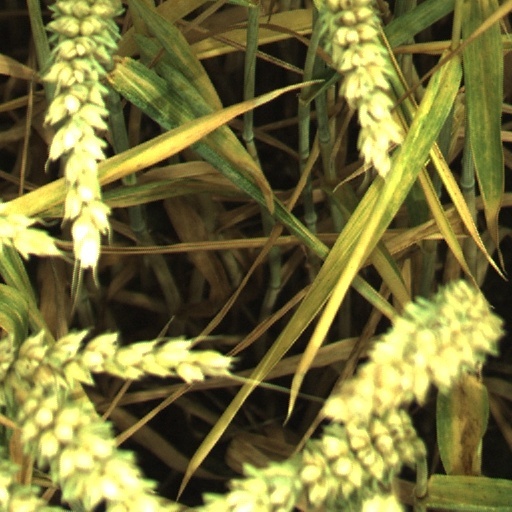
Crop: wheat